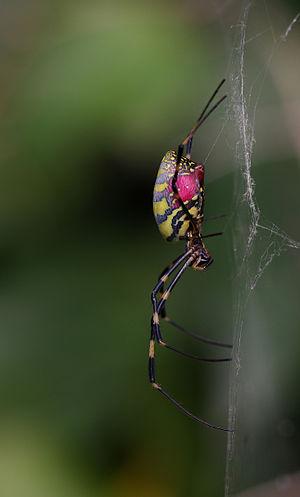
Nephila clavata, un Araignée. 日本語: ジョロウグモ のメス 日本では北海道を除く各地に分布する。日本のほか韓国、台湾、中国に分布する。
Trichonephila clavata est une espèce d'araignées aranéomorphes de la famille des Araneidae.